Diocese of Jamaica and the Cayman Islands

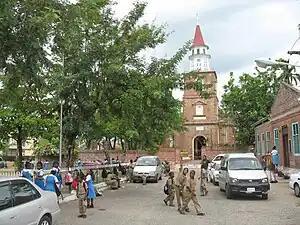
Cathedral of St Jago de la Vega

The Church of England arrived in Jamaica after the conquest of the Spanish-held island by an English Army during the Anglo-Spanish War (1654–1660). The first Anglican clergymen arrived in 1664, by which time the island had been divided into 7 parishes.